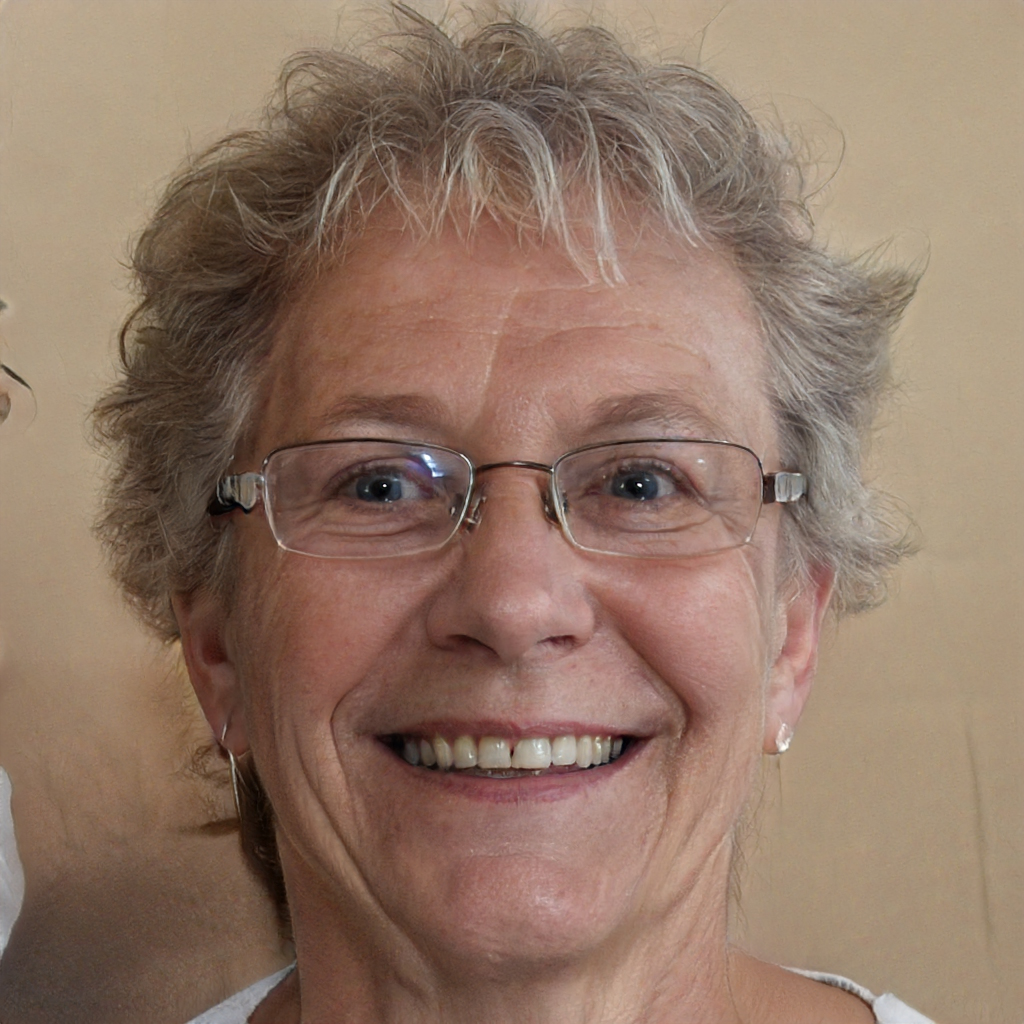
Gender: Female